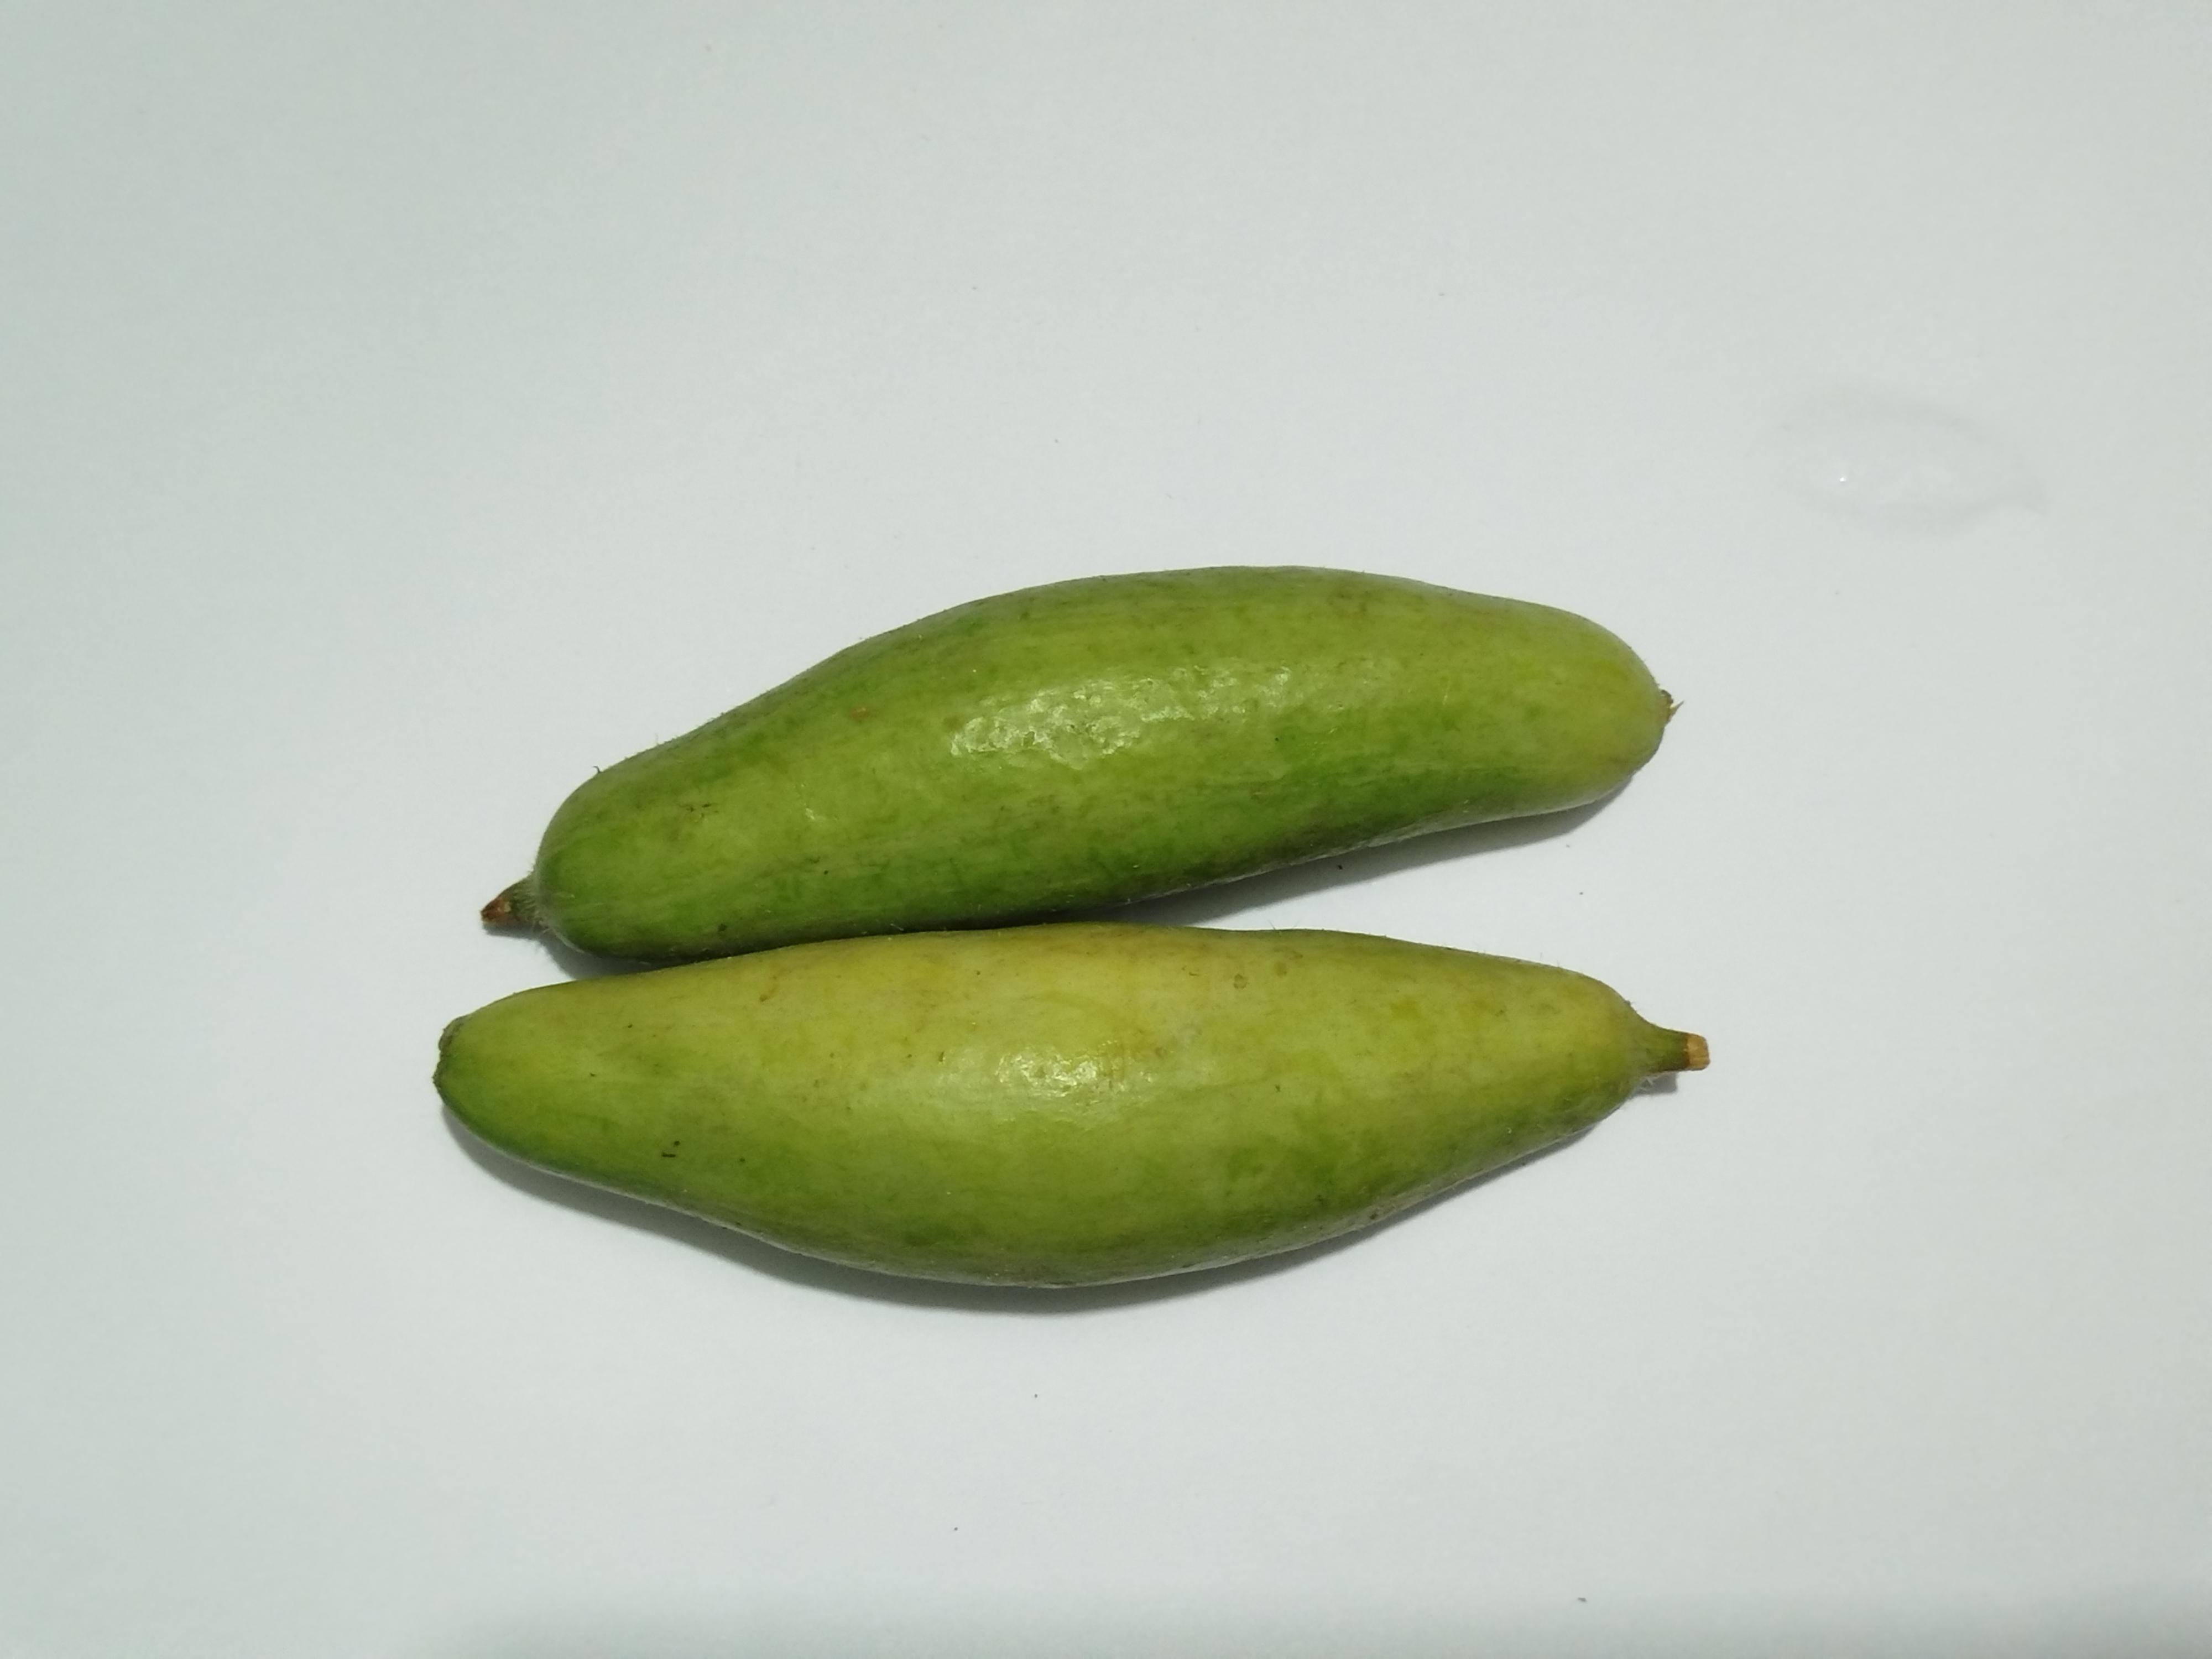
Label: Pointed gourd